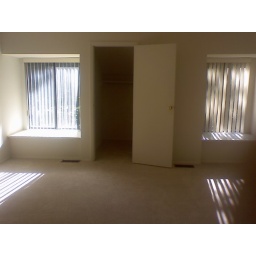
standing in the door looking in - the windows have window seats that have storage in them.